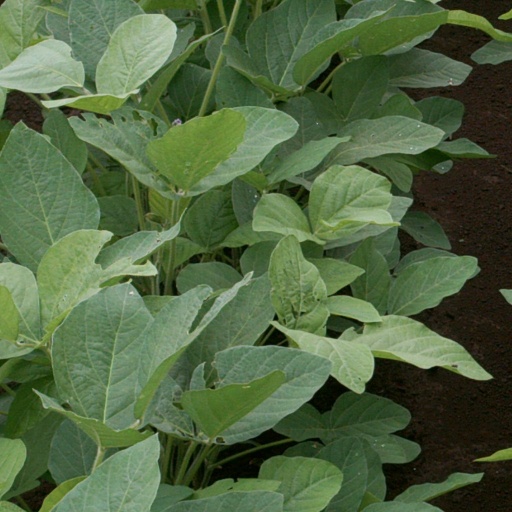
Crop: soybean